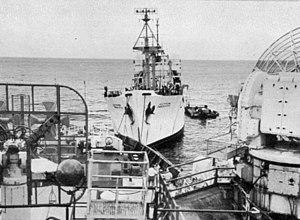
Un bâtiment d'essais et mesure, ou bâtiment traceur, est un navire équipé d'antennes-radar et d'électronique permettant de suivre des missiles, rockets, fusées ou satellites.